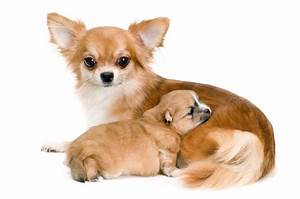
Label: cane